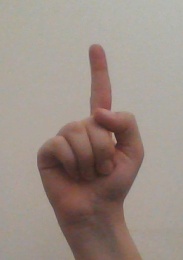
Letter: bb